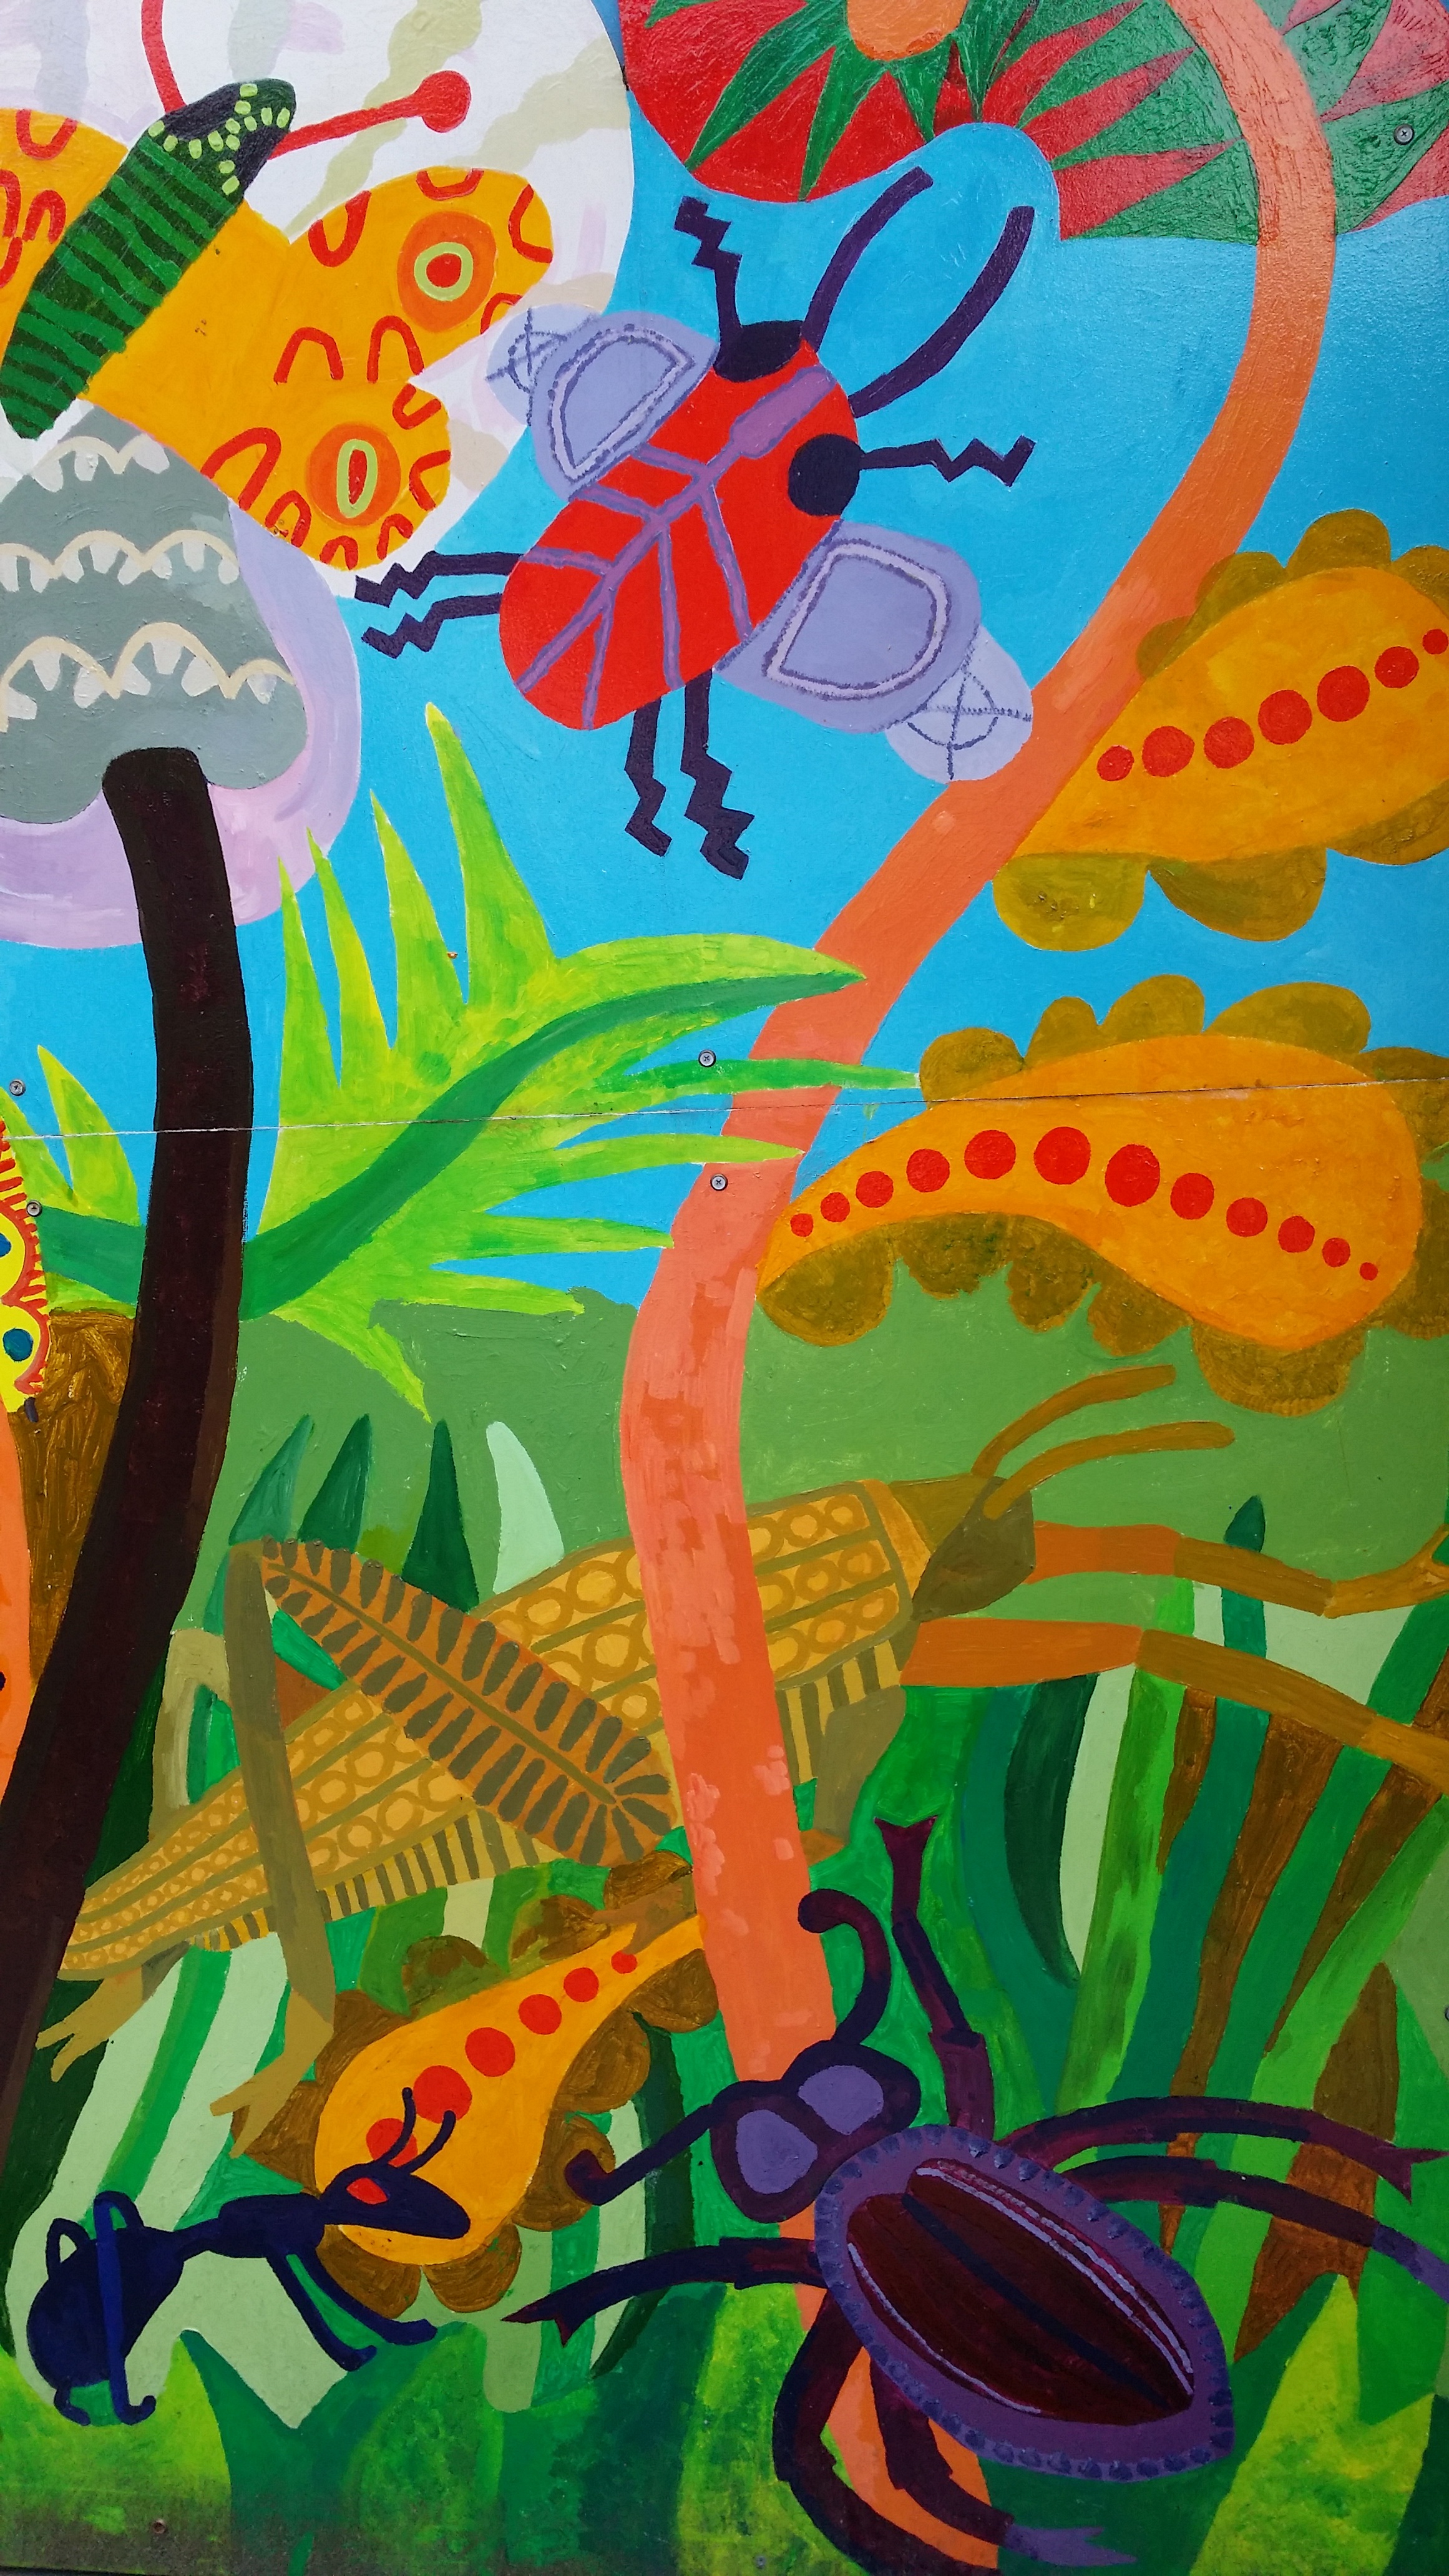
graffiti, painting, colour, kids, art, children, illustration, arts, mural, comics, modern art, kindergarden, comic book, psychedelic art, child art